Alexandré Pölking

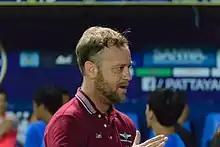
Pölking with Bangkok United in 2018

Alexandré "Mano" Pölking (born 12 March 1976) is a Brazilian football manager and former football player. He is currently the manager of V.League 1 club Công An Hà Nội.